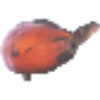
Label: Banana Red 1